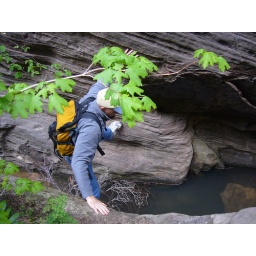
Zion- Jed crossing water in Hidden canyon